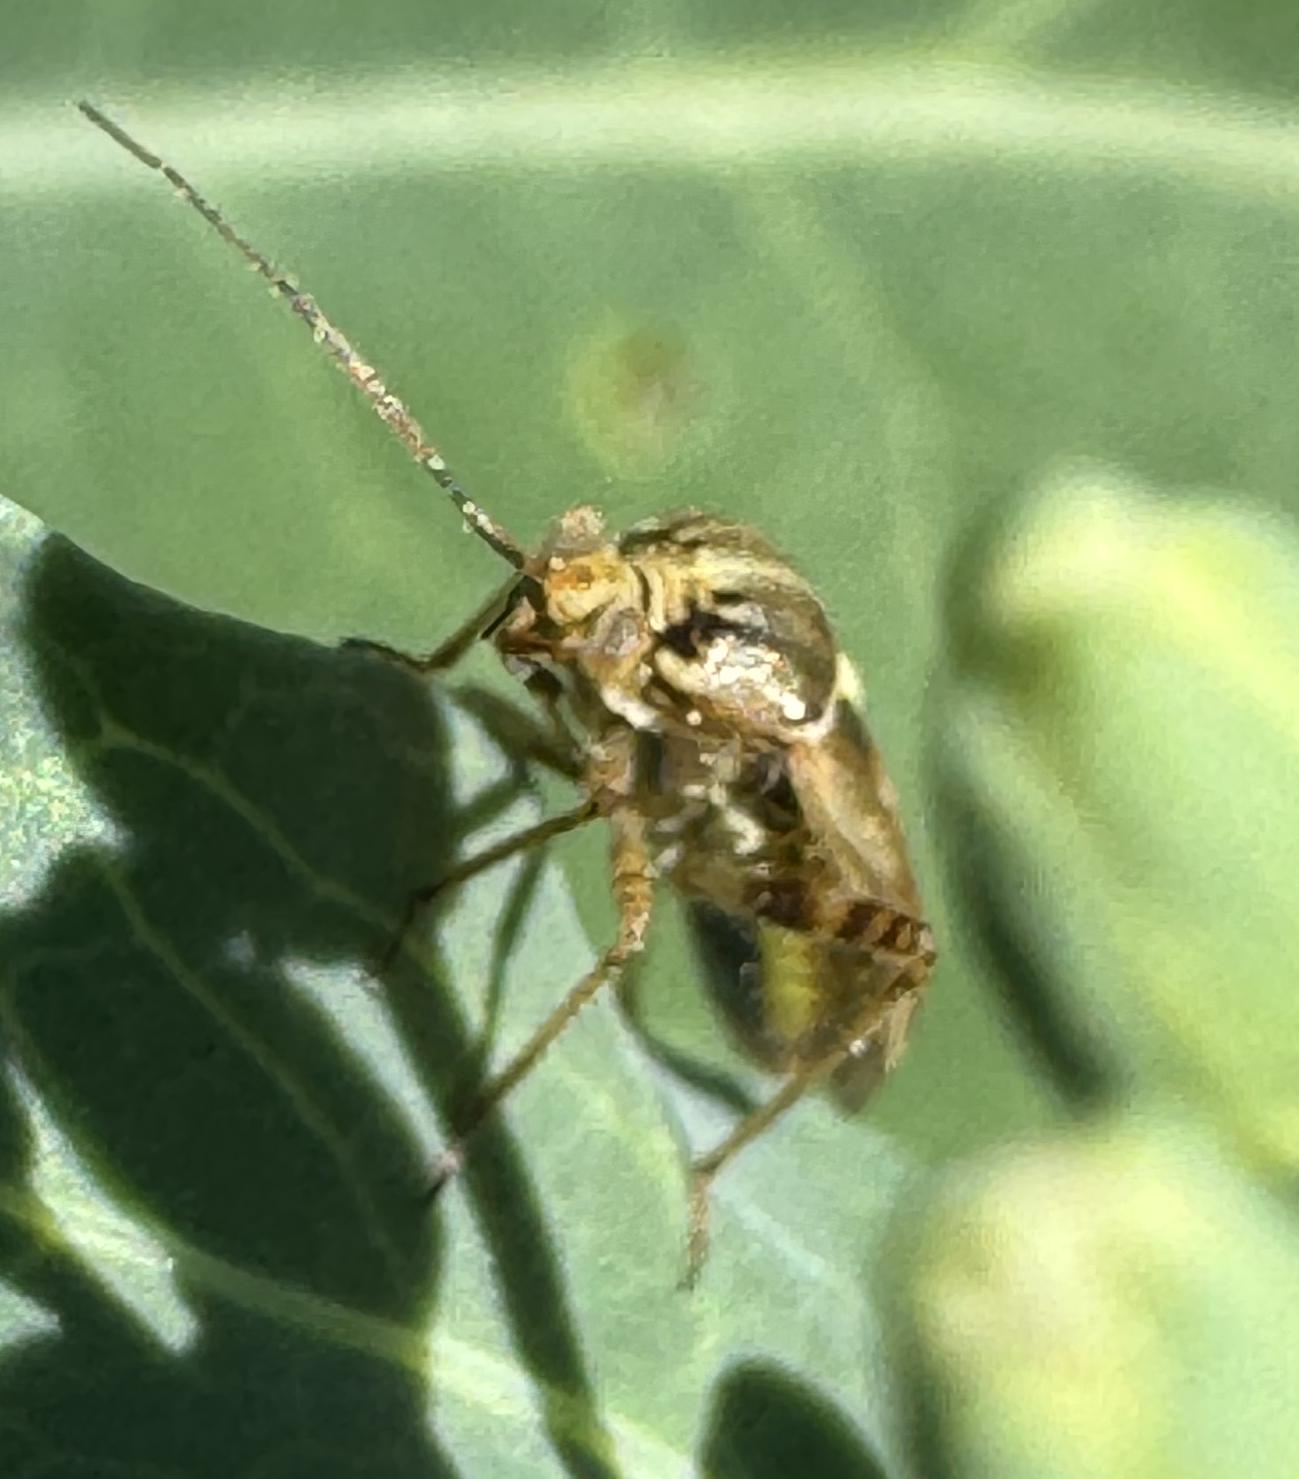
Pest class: lygus_bug